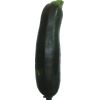
Label: Zucchini dark 1